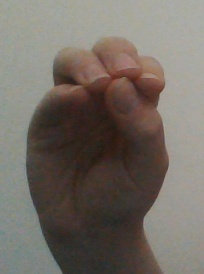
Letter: ha